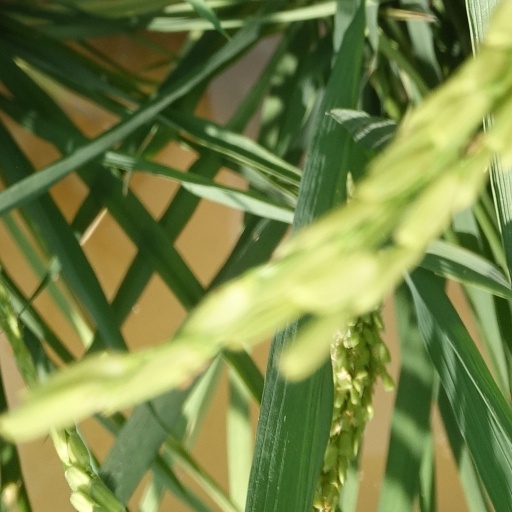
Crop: rice